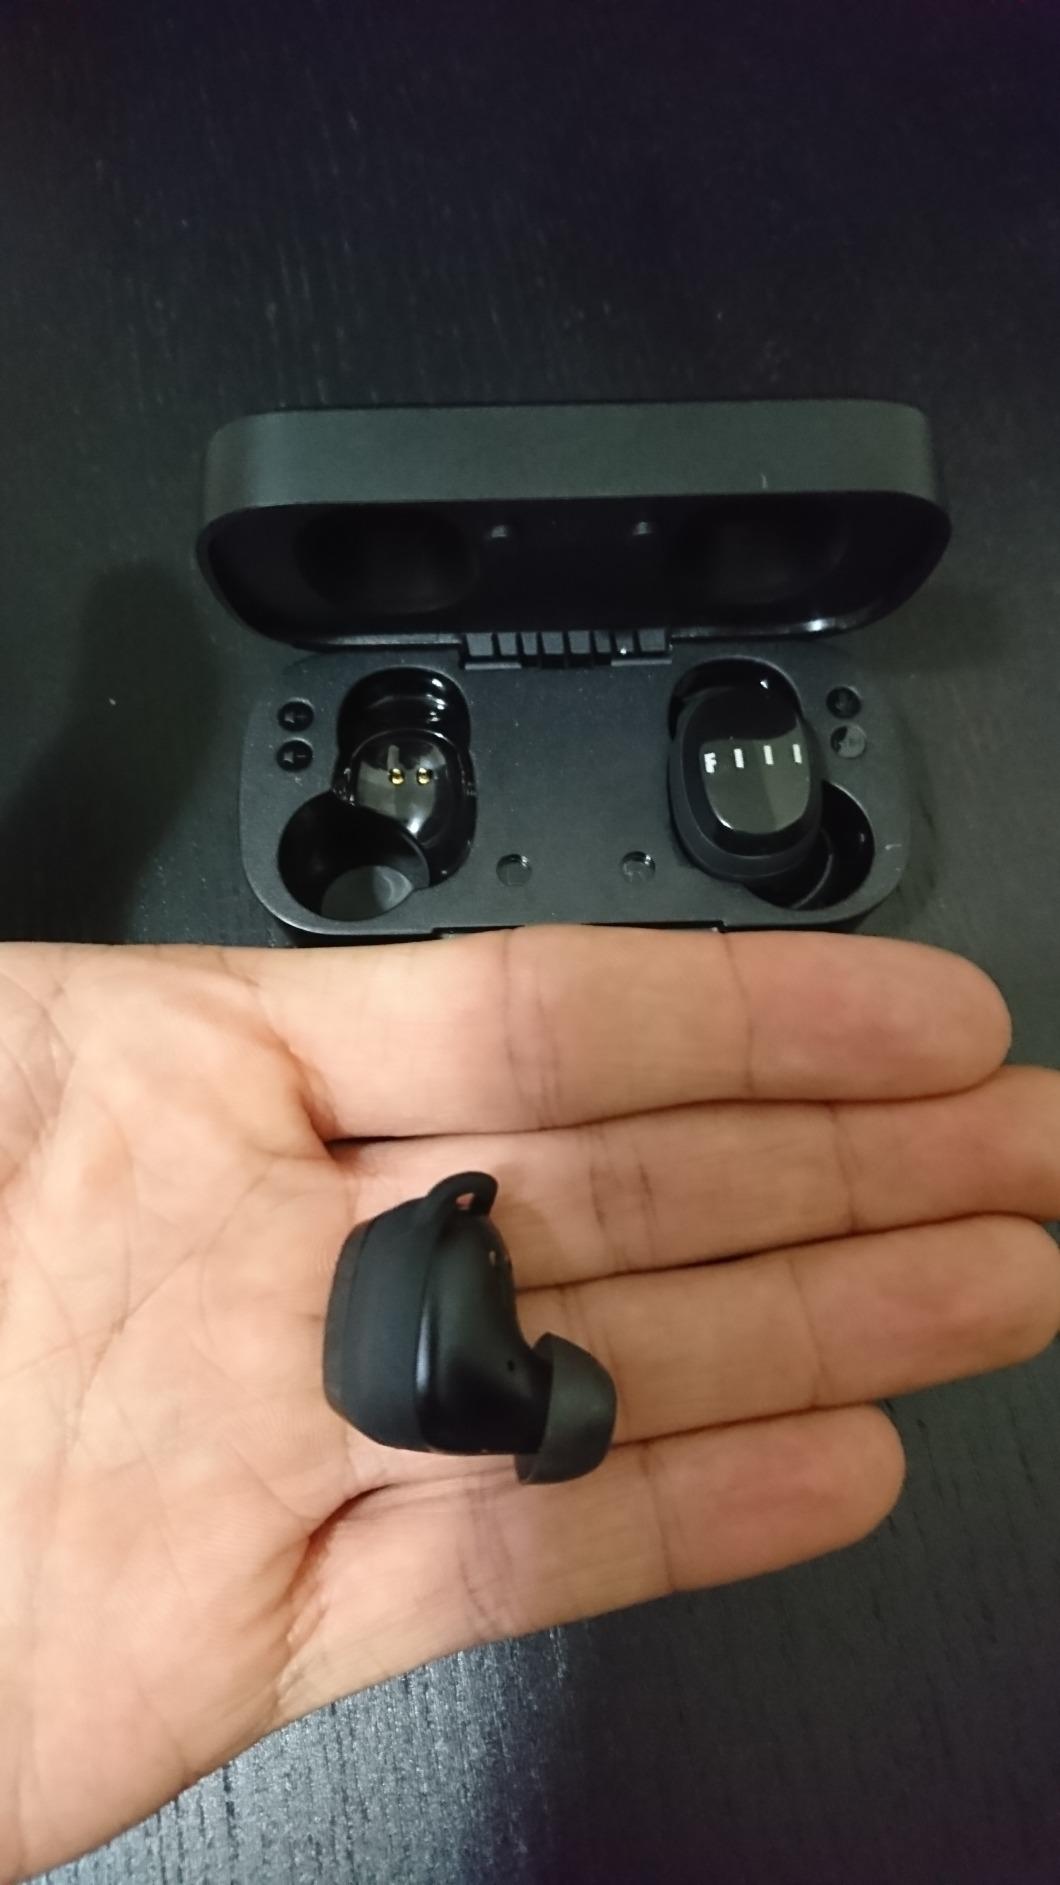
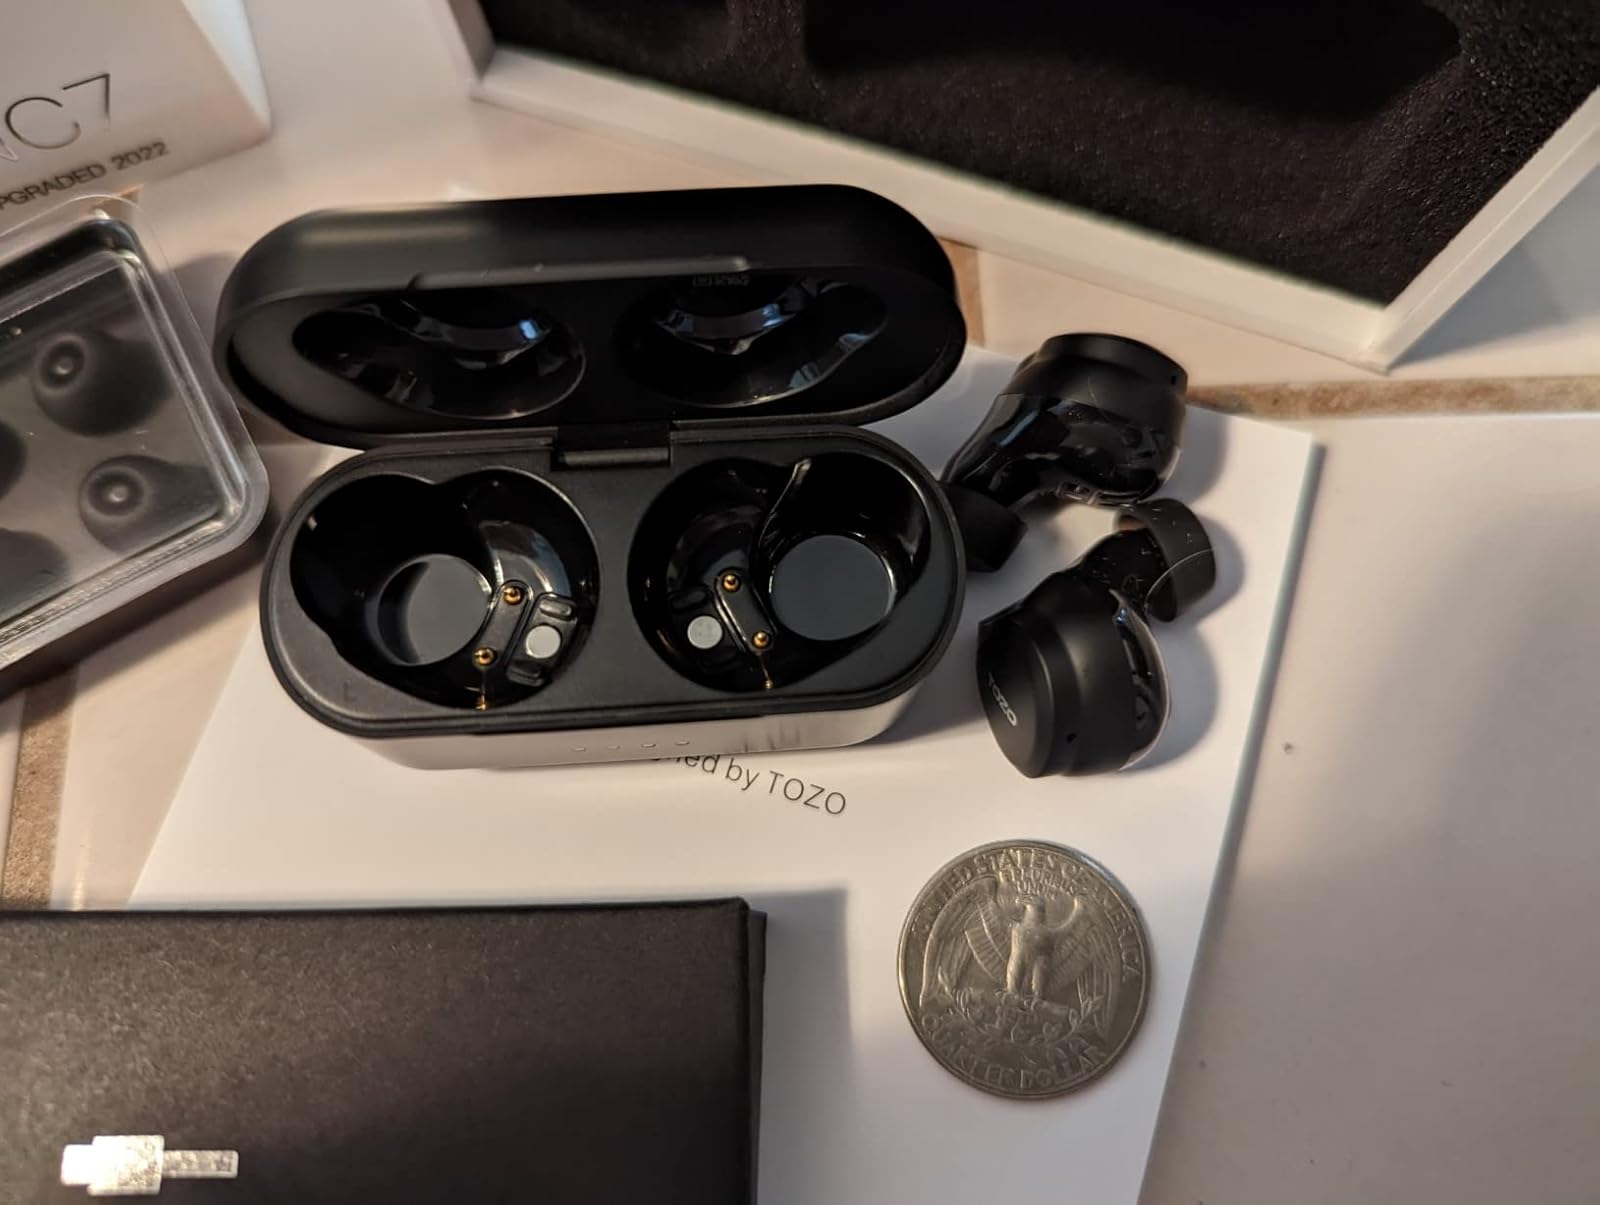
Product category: earbuds
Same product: no